List of threatened rays

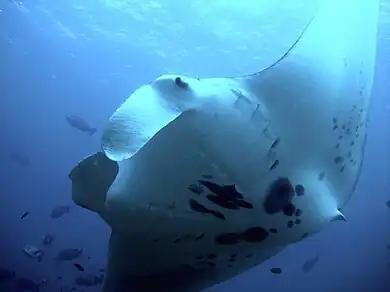
Manta rays include the largest rays in the world, and have been targeted by fisheries to the point where they have become vulnerable or endangered. In 2013 they were listed as CITES Appendix II species, which gives them some international protection.

Threatened rays are those vulnerable to endangerment (extinction) in the near future. The International Union for Conservation of Nature (IUCN) ranks threatened species in three categories: